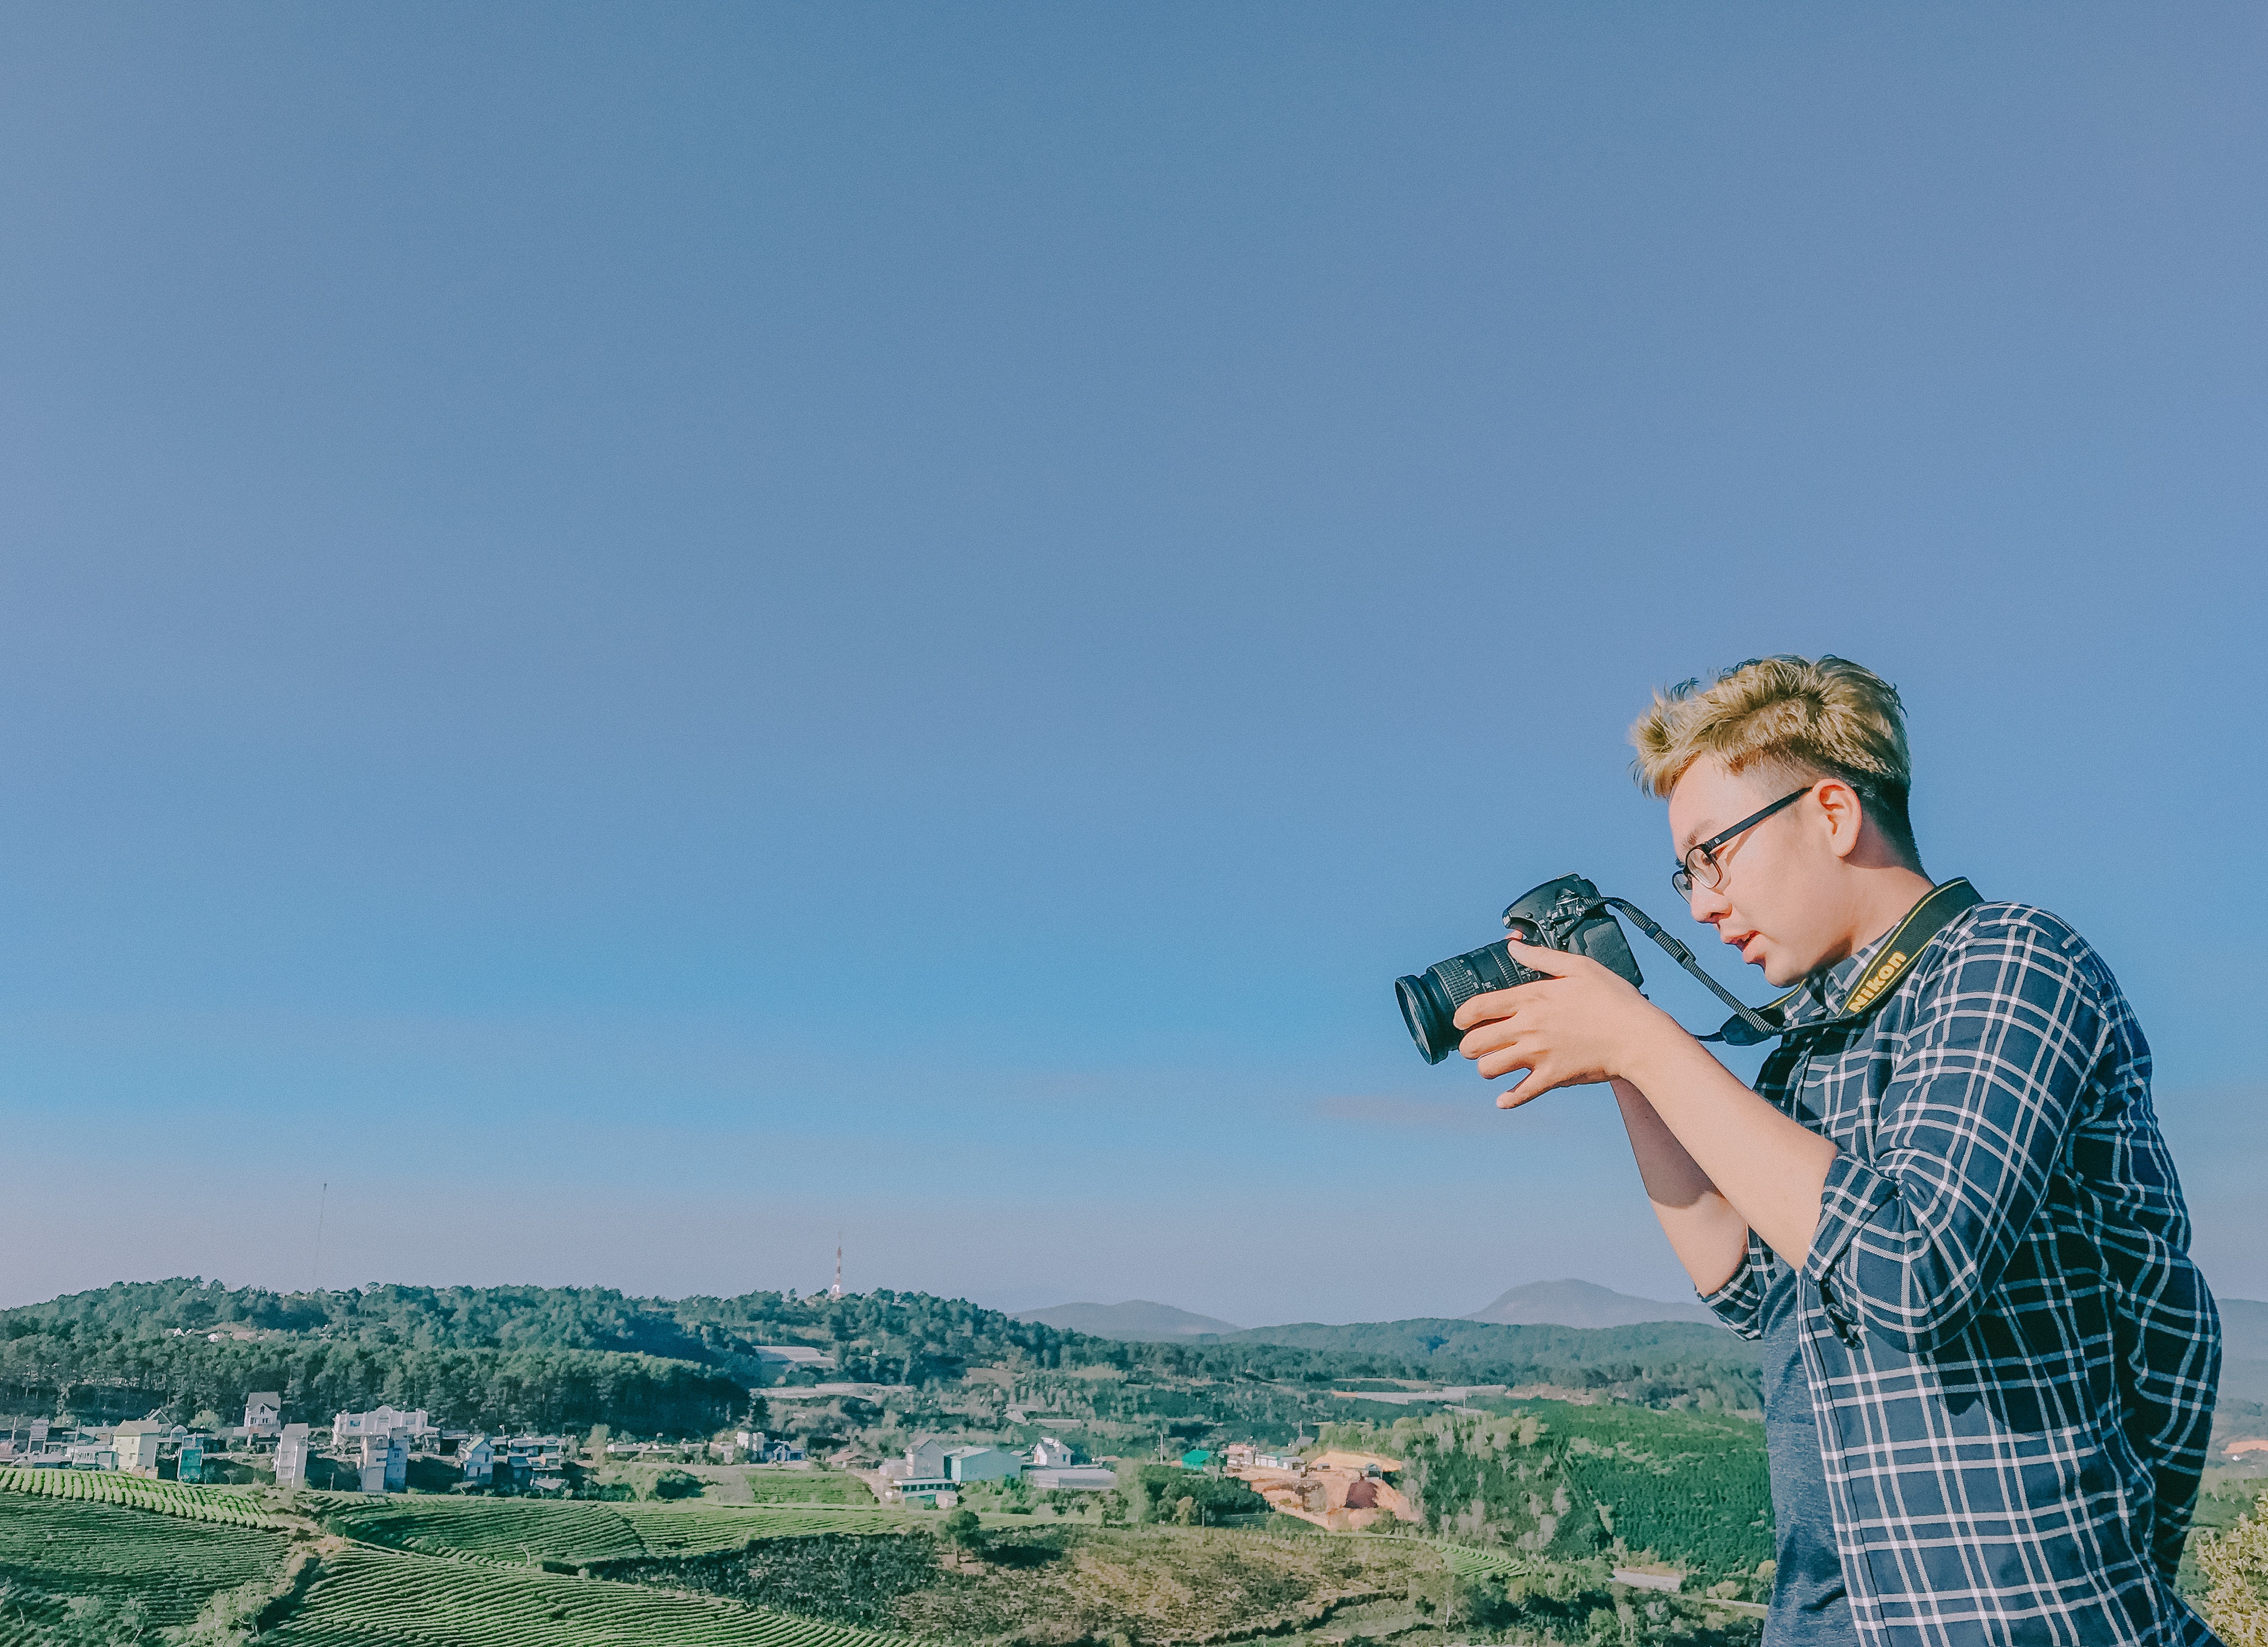
photograph, sky, photography, cloud, vacation, grass, tree, mountain, tourism, rural area, stock photography, plant, grassland, travel, leisure